Beautiful and Damned

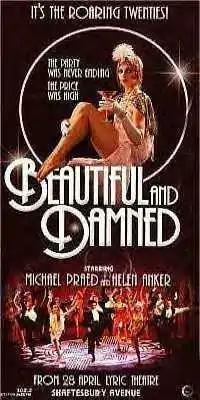
Original poster

Beautiful and Damned is a musical with a book by Kit Hesketh Harvey and music and lyrics by Les Reed and Roger Cook.